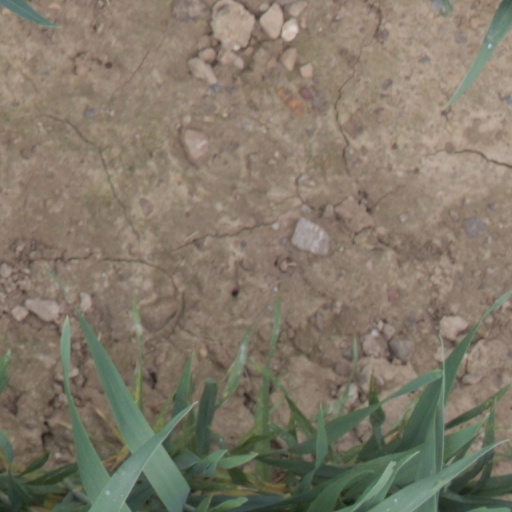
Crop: wheat